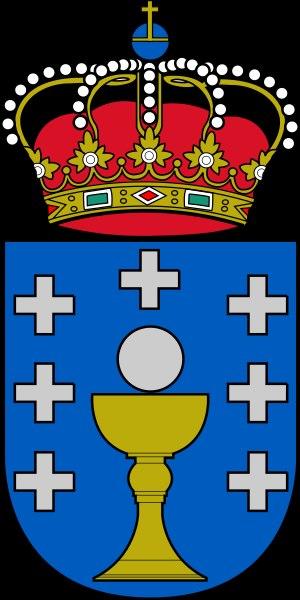
Le Saint Calice désigne la coupe utilisée par Jésus-Christ et ses douze disciples au cours de la Cène, repas qu'ils prirent pour commémorer ensemble la Pâque juive, à la veille du jour où Jésus allait être livré aux Romains, qui le crucifièrent.